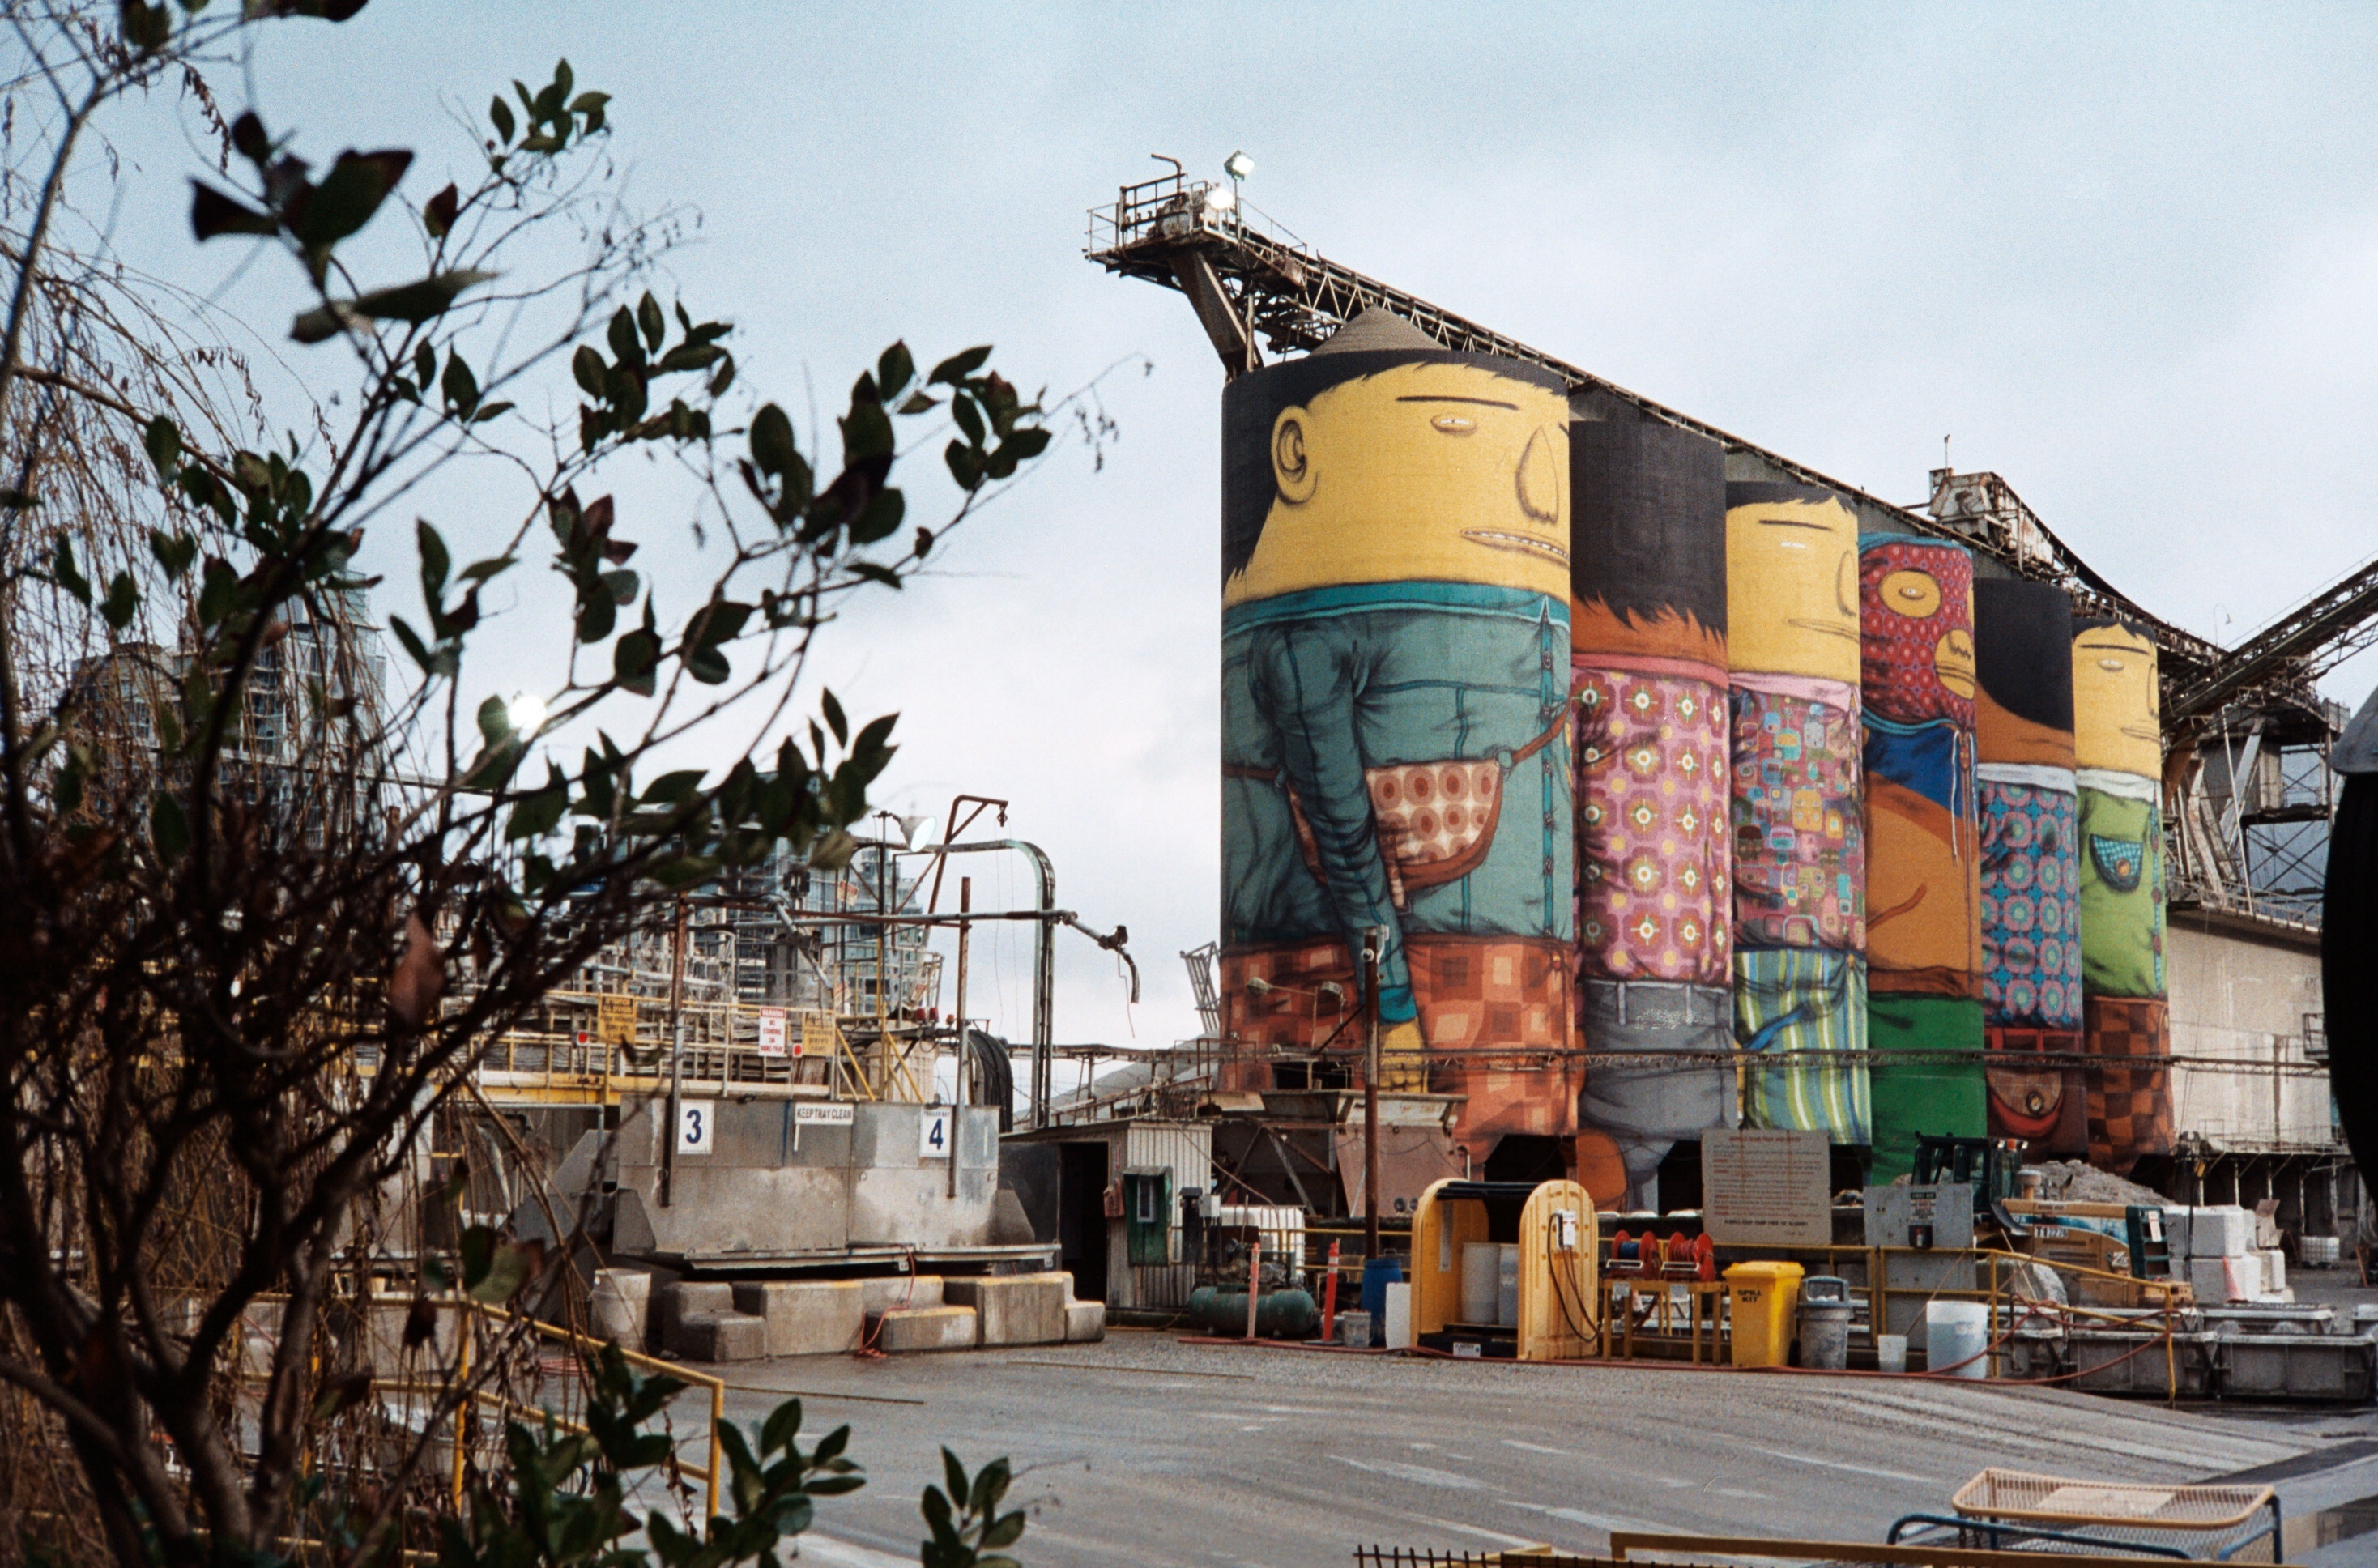
sharp, street, city, film, downtown, colourful, paint, market, graffiti, concrete, art, 35mm, konica, canada, mural, granvilleisland, rangefinder, iso400, analogue, konicaautos2, vancouverbc, contrasty, giants, osgemeos, konicahexanon, sekonicl208, lomography400, konicahaxanon45mmf18, neighbourhood, urban area